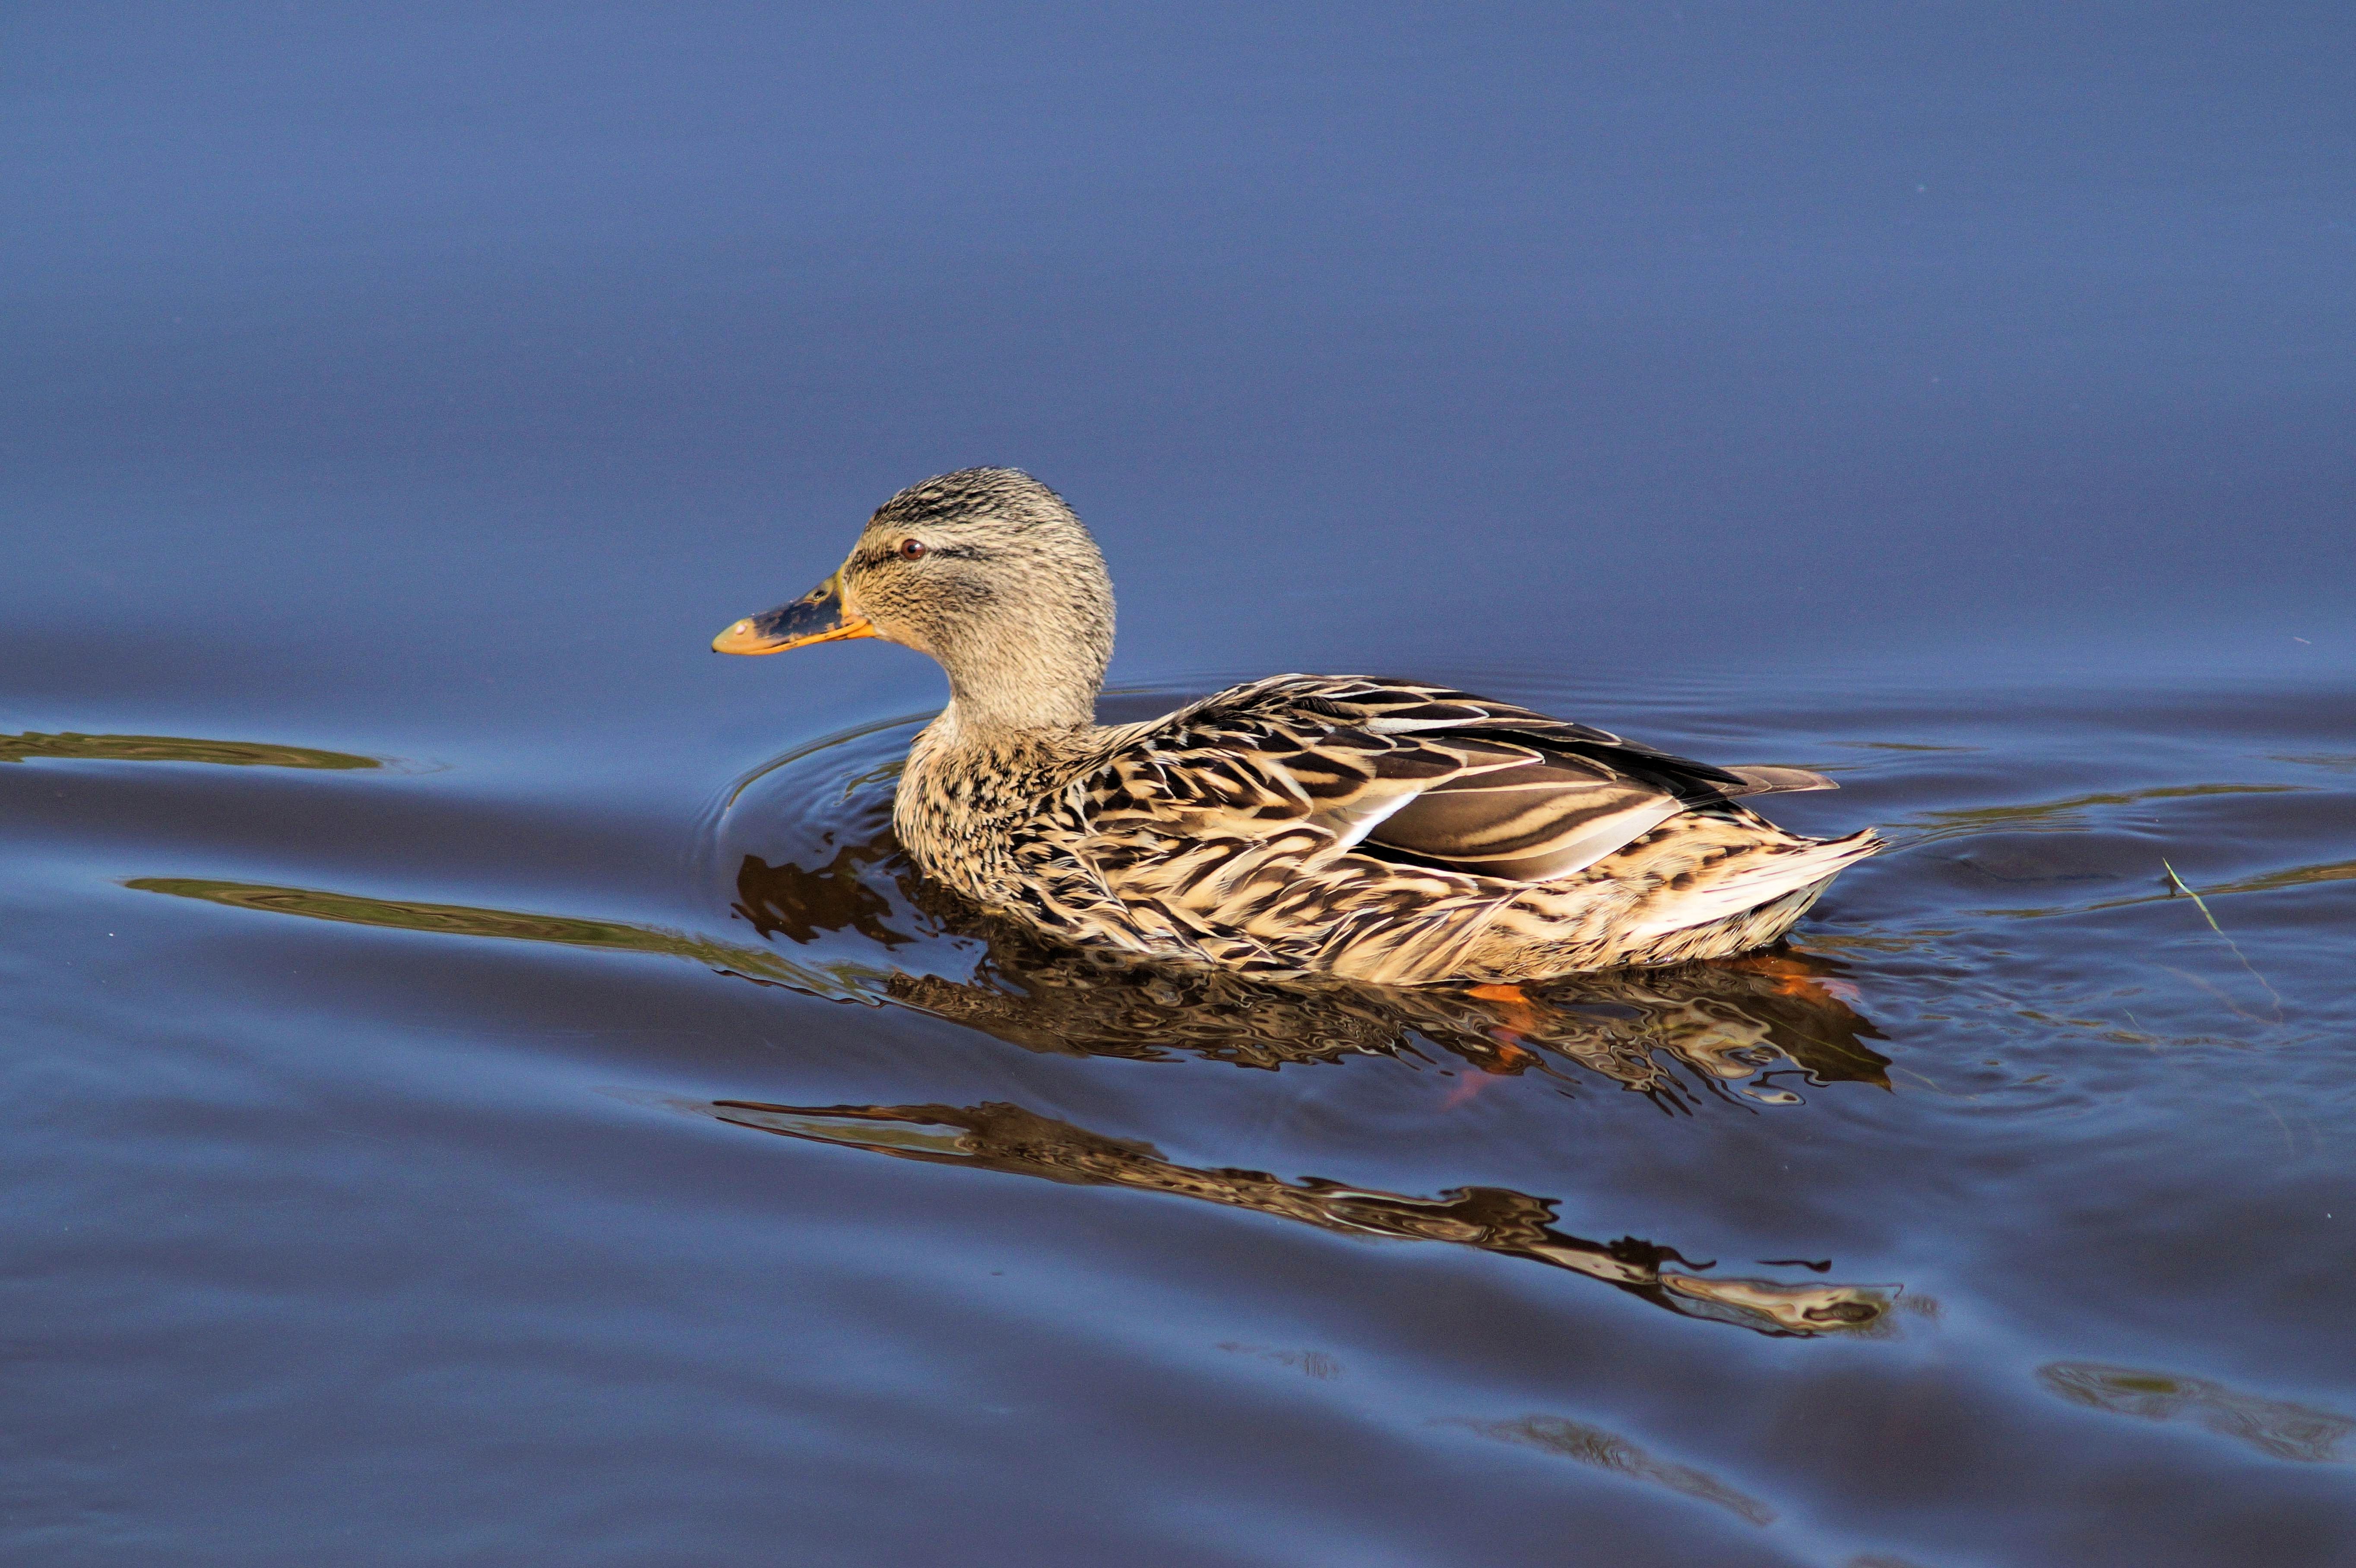
water, bird, wing, female, wildlife, reflection, beak, fauna, sparkle, duck, vertebrate, beautiful, elegant, waterfowl, water bird, mallard, shorebird, harmony, ducks geese and swans, seaduck